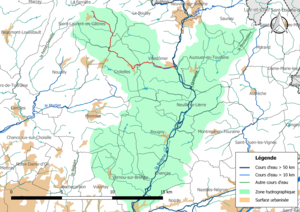
Carte du cours d'eau «
Le Madelon est un cours d'eau français qui coule dans le département d'Indre-et-Loire. C'est un affluent de la Brenne en rive droite et donc un sous-affluent de la Loire.